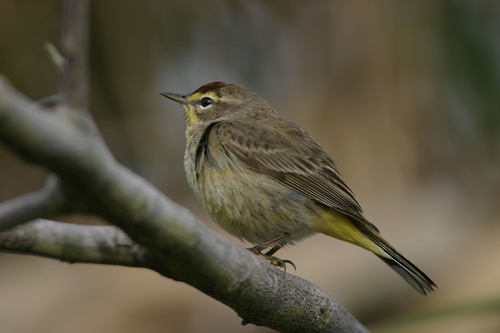
the small bird is plump with brown feathers and yellow detailed feathers.
a small brown bird, with yellow supercilliary, belly, and undertail coverts.
bird has a very large brown and yellow body and a small head with a very small beak.
this bird has yellow tail feathers and cheek patches, but is otherwise grey and brown.
the bird features a narrow, sharp beak and grayish and yellow plumage.
this is a small bird with a small beak, yellow throat, reddish brown crown, yellow vent area, darker brown feathers on it's back and wings and lighter brown feathers on it's belly.
this colorful bird has a brown belly and breast with some shadings of a bright yellow flowing into the abdominal area, with a yellow throat and brown bill.
a small bird with gray color mingled with yellow coloring.
this particular bird has a belly that is tana nd has black patches
this bird is grey with yellow and has a very short beak.
Species: Palm Warbler